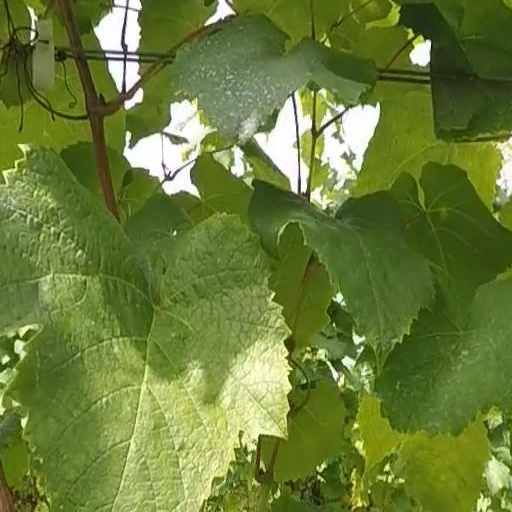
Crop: grape